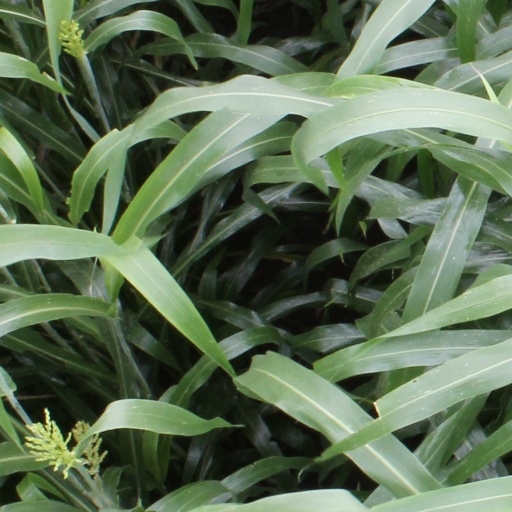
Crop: sorghum